A Child Is Waiting

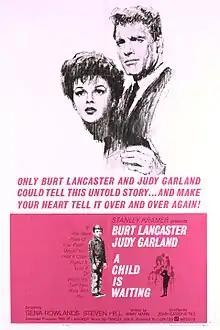
Theatrical release poster by Howard Terpning

A Child Is Waiting is a 1963 American drama film directed by John Cassavetes, produced by Stanley Kramer, and written by Abby Mann based on his 1957 "Studio One" teleplay of the same name. It stars Burt Lancaster and Judy Garland as, respectively, the director of a state institution for intellectually disabled and emotionally disturbed children, and a new teacher who challenges his methods.